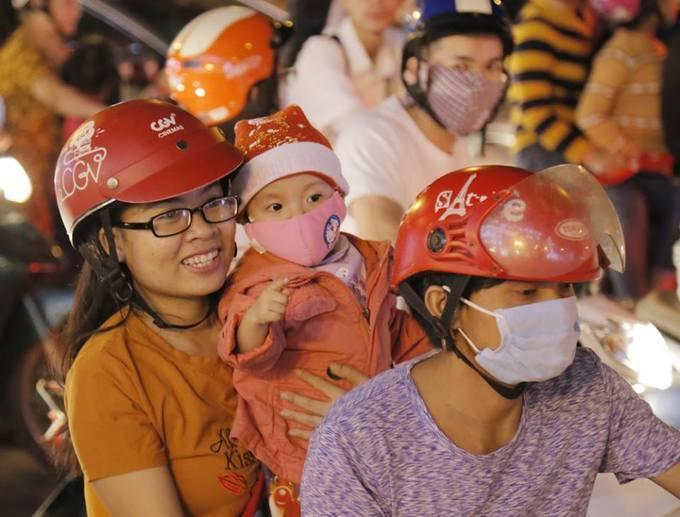
người phụ nữ đeo kính và đội mũ bảo hiểm đỏ đang bế con của cô ấy trên xe